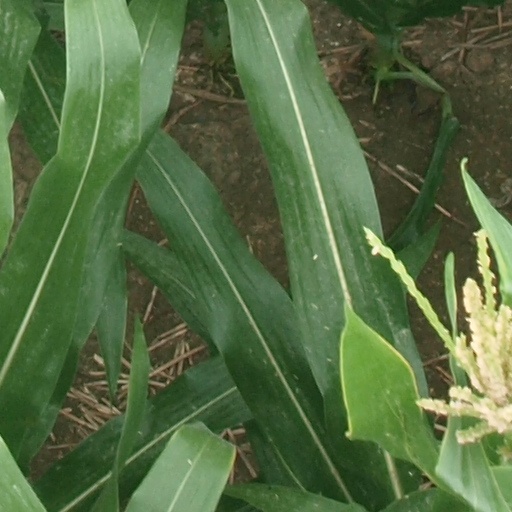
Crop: maize; corn